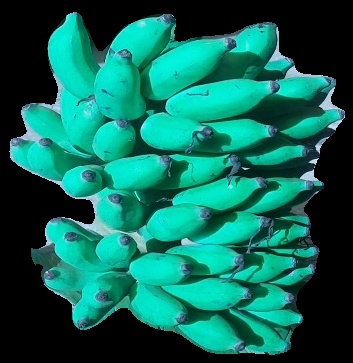
Variety: elakki-bale
Grade: grade3